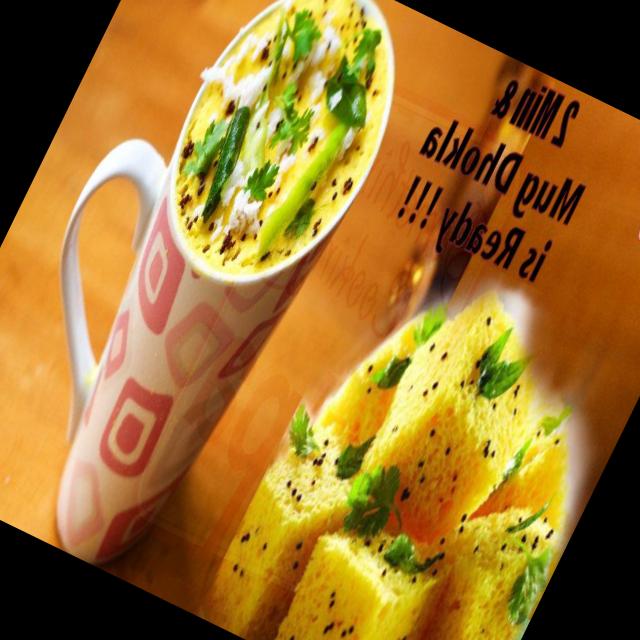
Dish: dhokla